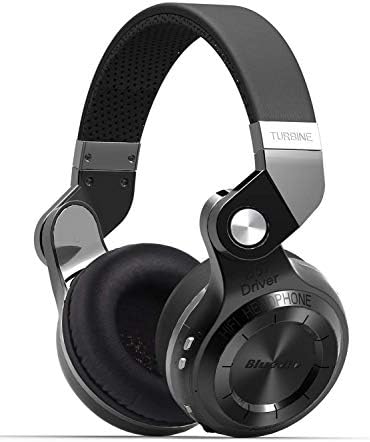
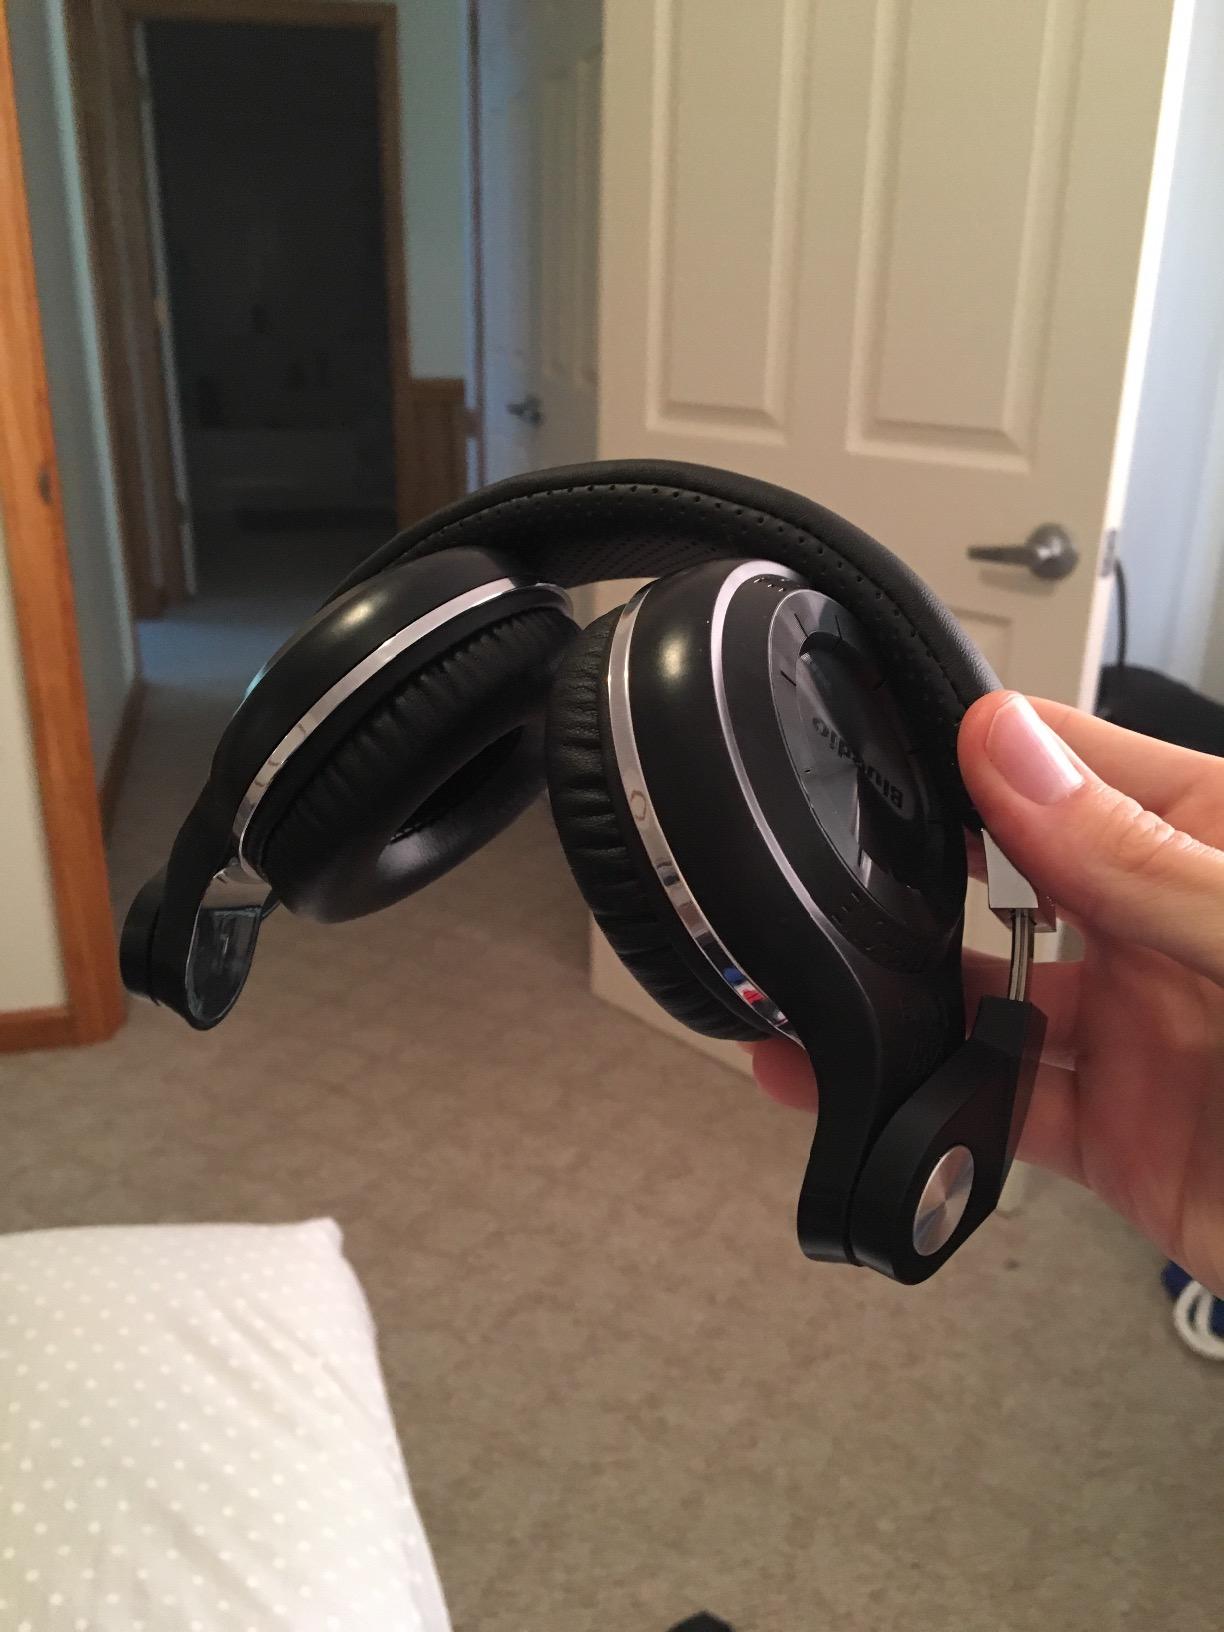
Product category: headphones
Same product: yes